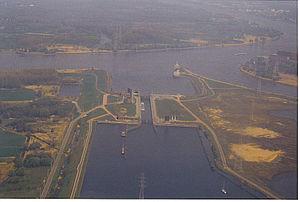
Le Rupel est une rivière de Belgique et affluent de l'Escaut. Il coule entièrement en Région flamande et, plus précisément, dans la seule province d'Anvers.